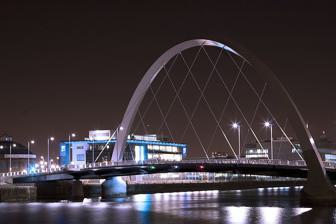
Building: Clyde Arc
Country: United Kingdom
Year built: 2006
Bridge in Glasgow, Scotland Clyde Arc View of the Clyde Arc from the East Coordinates 55°51′26″N 4°16′57″W / 55.85722°N 4.28250°W / 55.85722; -4.28250 Carries Motor vehicles, cyclists and pedestrians Crosses River Clyde Locale Glasgow , Scotland Official name Clyde Arc Characteristics Width 22 m (72 ft) Longest span 96 m (315 ft) History Construction cost £20.3 million (Budget) Opened 18 September 2006 Statistics Toll Free Location Clyde Arc The Clyde Arc (known locally as the Squinty Bridge ) is a road bridge spanning the River Clyde in Glasgow , Scotland, connecting Finnieston near the SEC Armadillo and SEC with Pacific Quay and Glasgow Science Centre in Govan . Prominent features of the bridge are its innovative curved design, and that it crosses the river at an angle. The Arc is the first city centre traffic crossing over the river built since the Kingston Bridge was opened to traffic in 1970. The bridge was named the "Clyde Arc" upon its official opening on 18 September 2006. It had been previously known as the "Finnieston Bridge", or the "Squinty Bridge". Design The Clyde Arc was designed by Halcrow Group and built by BAM Nuttall . Glasgow City Council instigated the project in conjunction with Scottish Enterprise and the Scottish Government . Piling works for the bridge were carried out from a large floating barge on the Clyde, whilst the bridge superstructure was fabricated offsite. The bridge-deck concrete-slab units were cast at an onsite pre-casting yard. Planning permission was granted in 2003 and construction of the bridge began in May 2005. It was structurally completed in April 2006. The bridge project cost an estimated £20.3M and is designed to last 120 years. The bridge has a main span of 96 m (315 ft) with two end spans of 36.5 m (120 ft), resulting in a total span of 169 m (554 ft). The design of the main span features a steel arch. The supports for the main span are located within the river with the abutments located behind the existing quay walls. The central navigation height at mean water height is 5.4 m (18 ft). It was officially opened on 18 September 2006 by Glasgow City Council leader Steven Purcell , although pedestrians were allowed to walk across it the previous two days as part of Glasgow's annual " Doors Open " Weekend. The bridge connects Finnieston Street on the north bank of the river to Govan Road on the southern bank. The bridge takes four lanes of traffic, two of which are dedicated to public transport and two for private and commercial traffic. There are also pedestrian and cycle paths. The new bridge was built to provide better access to Pacific Quay and allow better access to regeneration areas on both banks of the Clyde. The bridge has been designed to cope with a possible light rapid transit system (light railway scheme) or even a tram system. The bridge is the first part of several development projects planned to regenerate Glasgow. The £40M Tradeston Bridge was also completed (a further proposed pedestrian bridge linking Springfield Quay with Lancefield Quay was not). The canting basin and Govan Graving Docks next to Pacific Quay are subject to development along with Tradeston and Laurieston . A derelict area of Dalmarnock was used as the 'athletes' village' for the 2014 Commonwealth Games in Glasgow. Support hanger failure The bridge was closed between 14 January and 28 June 2008 due to the failure of one support hanger, and cracks found in a second. On the night of 14 January 2008 the connecting fork on one of the bridge's 14 hangers (supporting cables that transfer the weight of the roadway to the bridge's arch) snapped; Strathclyde Police quickly closed the bridge to traffic. Robert Booth, a spokesman for Glasgow City Council said: We don't believe the integrity of the bridge is affected. The Clyde Arc is designed to allow for the removal of one of the bridge supports at a time for repair and maintenance without affecting its operation. However, our number one priority is public safety and until we are completely satisfied the bridge is safe to use, it will remain closed. A detailed inspection on 24 January found a stress fracture in a second support cable stay, like the one which had failed previously. Engineers determined that all of these connectors would have to be replaced; rather than a brief closure the bridge would have to remain closed for six months. In addition traffic on the river below was also halted. In March Nuttall began installing five temporary saddle frames atop the bridge's arch; these allowed the weight of the bridge to be supported without the hangers. This allowed them to replace defective fork connectors at the top and bottom of each hanger. The bridge recommenced on 28 June 2008 with just two of its four lanes in use, having had all the cast steel connectors replaced with milled steel connectors. Once reopened, Glasgow City Council estimated that 6,500 crossings will be made every day using the bridge. New Civil Engineer reported subcontractor Watson Steel Structures was suing Macalloy , the supplier of the failed connectors, for £1.8 million. Watson alleged components obtained from Macalloy did not meet British Standards or their own specifications; parts were inadequately manufactured, and did not tally with test certificates provided by the firm. Macalloy denied the claim and countered Watson Steel Structures Ltd had only specified minimum yield stress for the components. See also Hulme Arch Bridge References